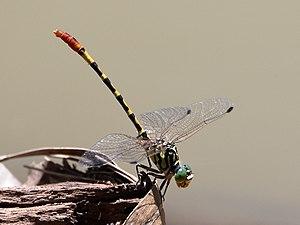
Austroepigomphus est un genre dans la famille des Gomphidae appartenant au sous-ordre des Anisoptères dans l'ordre des Odonates.